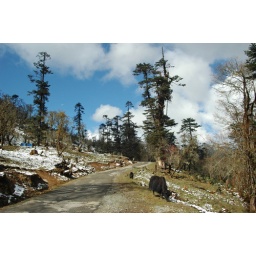
takin on the road in the mountains